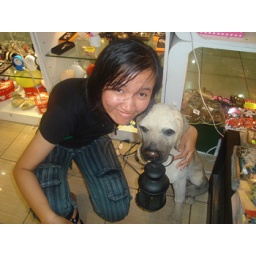
yosi and cute dog in Shing Kong Dept Store Taipei taiwan